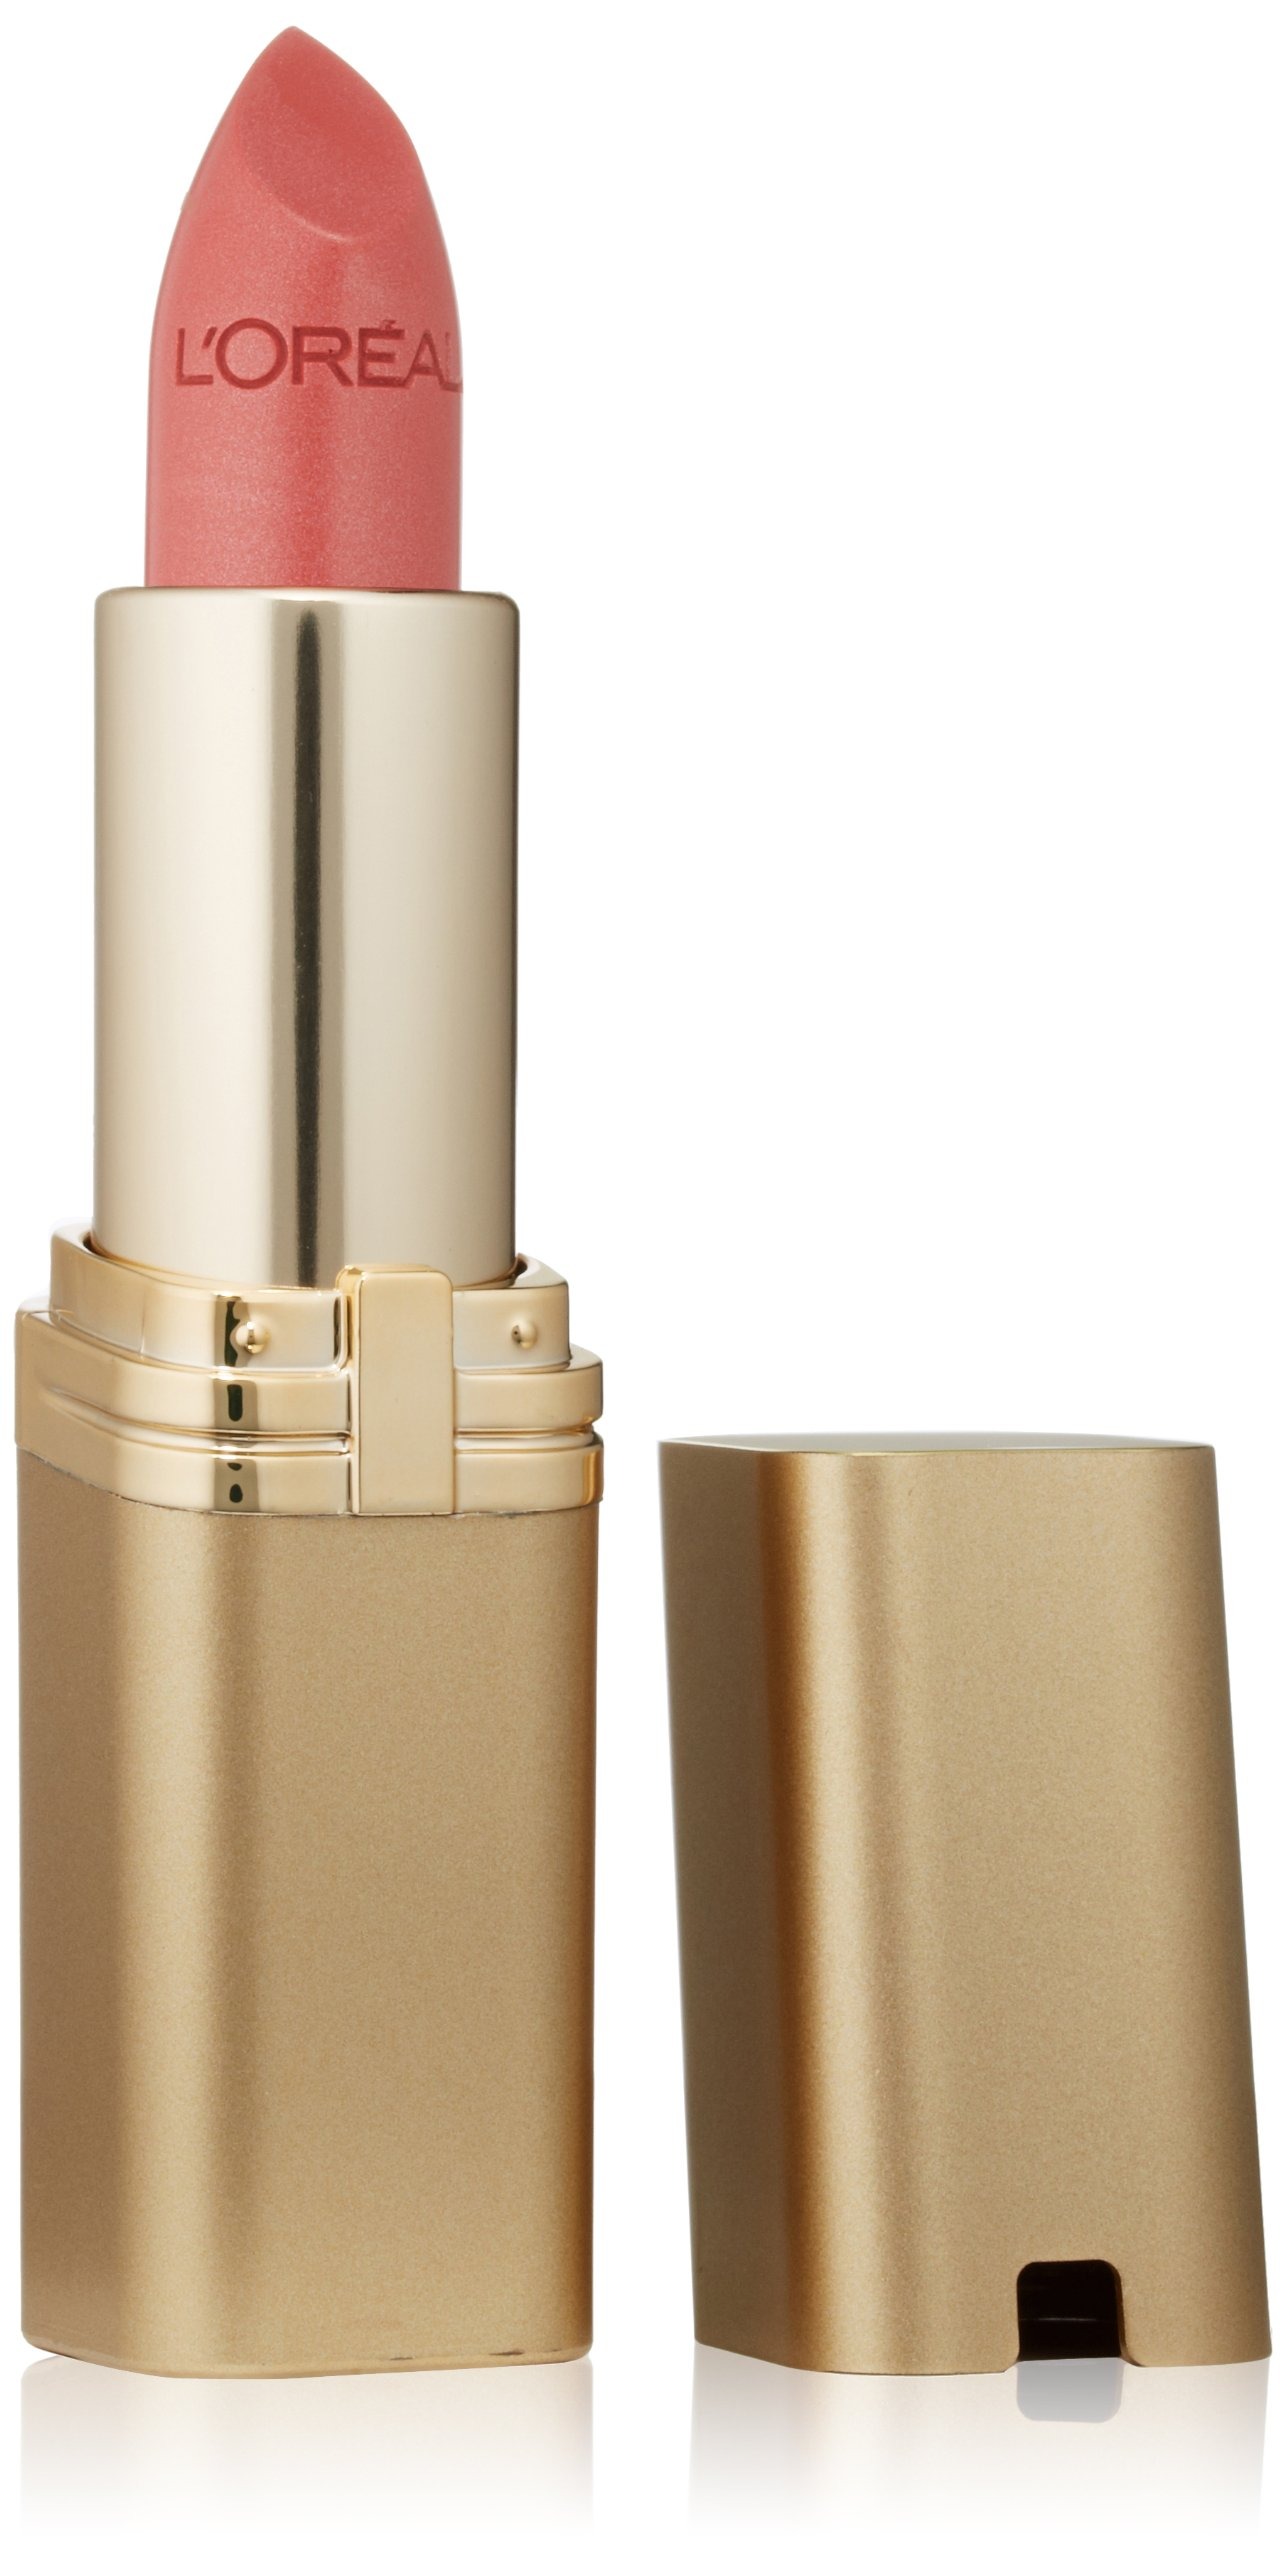
Item Name: L'Oréal Paris Colour Riche Lipstick, Tropical Coral, 0.13 oz.
Bullet Point 1: Rich color, hydrating lipstick
Bullet Point 2: With Omega 3, Vitamin E and Argan Oil
Bullet Point 3: Keeps lips soft, smooth and supple
Bullet Point 4: Creamy satin color
Value: 1.0
Unit: count

Price: 9.99